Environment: lab
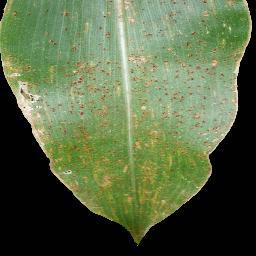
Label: common_rust